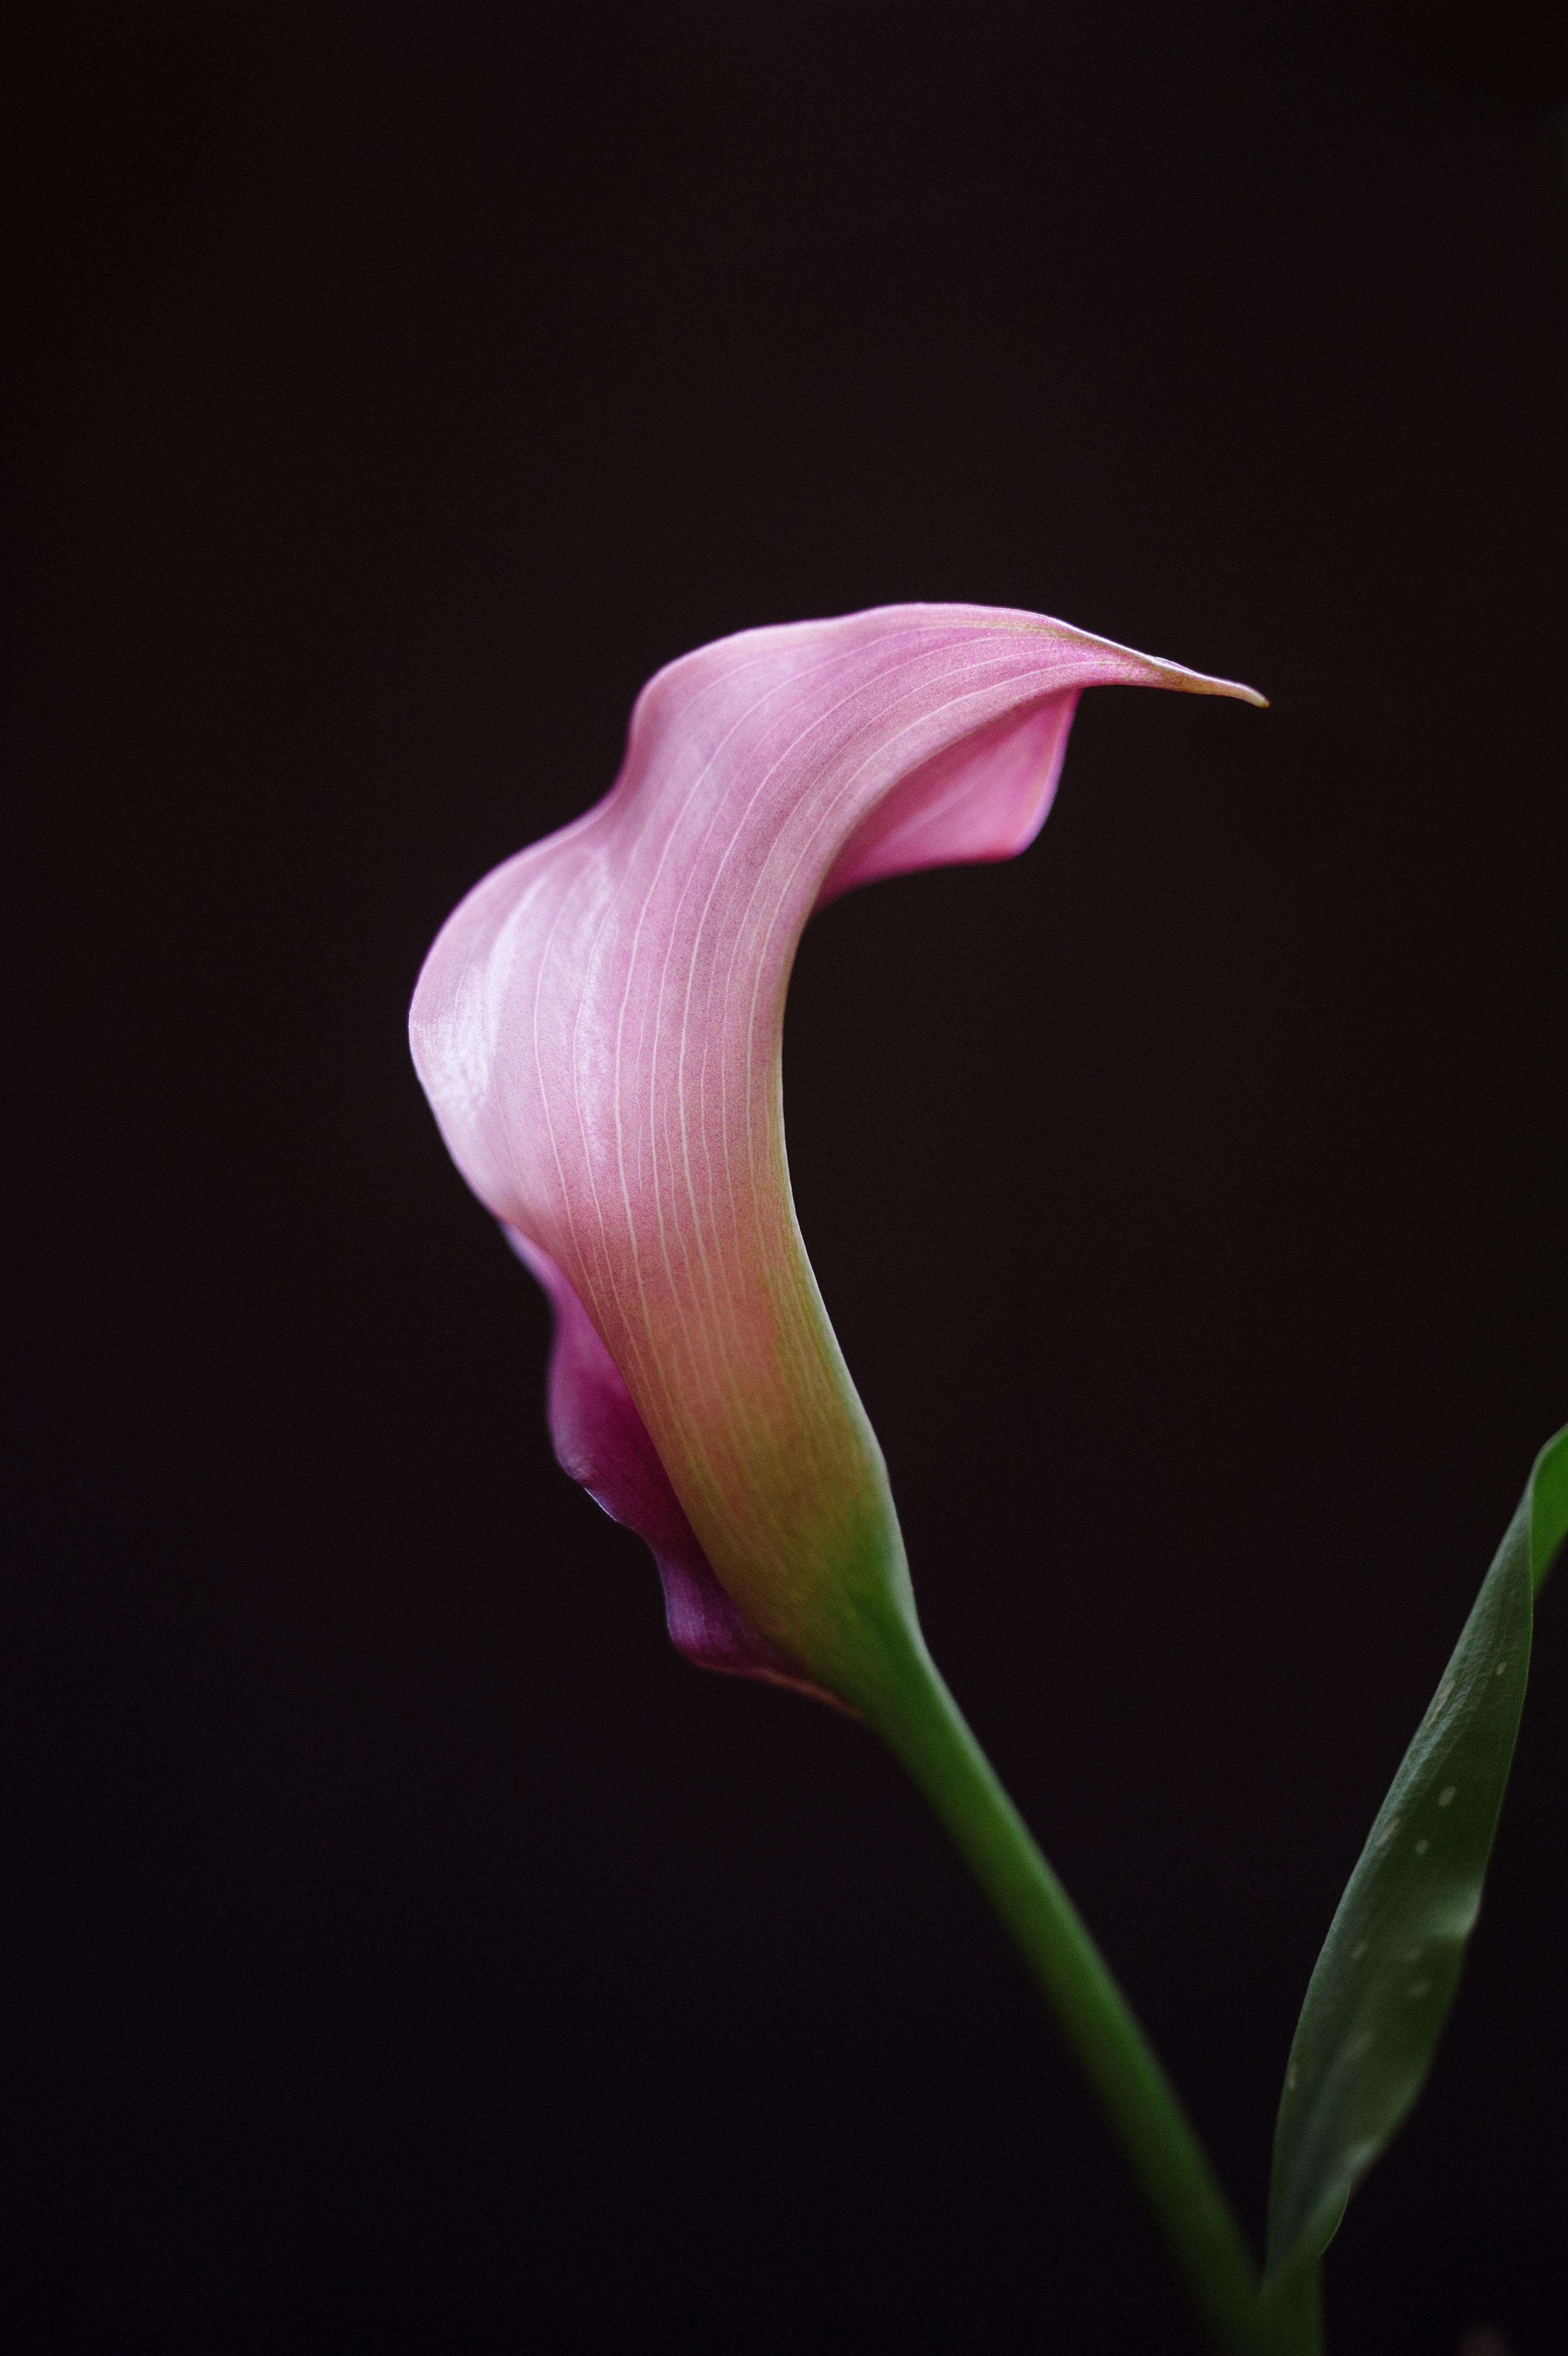
nature, blossom, plant, photography, leaf, flower, purple, petal, spring, red, macro, shadow, fresh, botany, pink, flora, close up, gardening, vivid, lily, lilly, magenta, calla, arum, macro photography, flowering plant, calla lilly, calla lily, plant stem, land plant